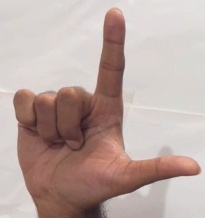
ASL sign: L